2-Headed Shark Attack

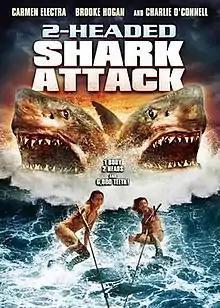
DVD cover

2-Headed Shark Attack is a 2012 American independent thriller film with an ensemble cast by The Asylum, released on January 31, 2012 in the United States. Directed by Christopher Ray, the film stars Carmen Electra, Charlie O'Connell, Brooke Hogan, Joseph Velez, Christina Bach, David Gallegos and Corinne Nobili. The film premiered on September 8, 2012 on Syfy.